Millstone

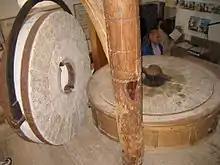
Pair of grinding wheels made of assembled tiles

The metate was used exclusively by women, and in Mixtec lands, the place where the millstone is located was a space reserved for women. A couple often acquires, or is given, a millstone when they set up home. This acquisition represents a major expense in the life of a Mixtec peasant, as evidenced by the wills of nobles and wealthy peasants from the 16th to 18th centuries, which included metates.